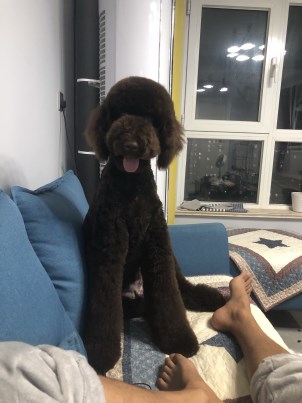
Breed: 2925-n000114-toy_poodle